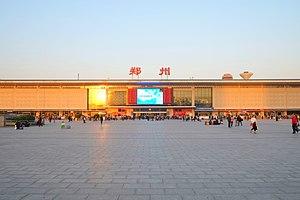
La Gare de Zhengzhou est une gare ferroviaire de voyageurs dans le district d'Erqi, à Zhengzhou, dans la province du Henan en Chine. Elle est située dans le centre-ville, à environ 1 km au Sud-Ouest de la Tour commémorative d'Erqi. Cette gare fait la jonction entre la ligne de chemin de fer Beijing-Guangzhou et la ligne Longhai. Elle est l'une des gares les plus fréquentées de Chine, ce qui lui vaut le surnom de « Cœur du réseau ferroviaire chinois ».